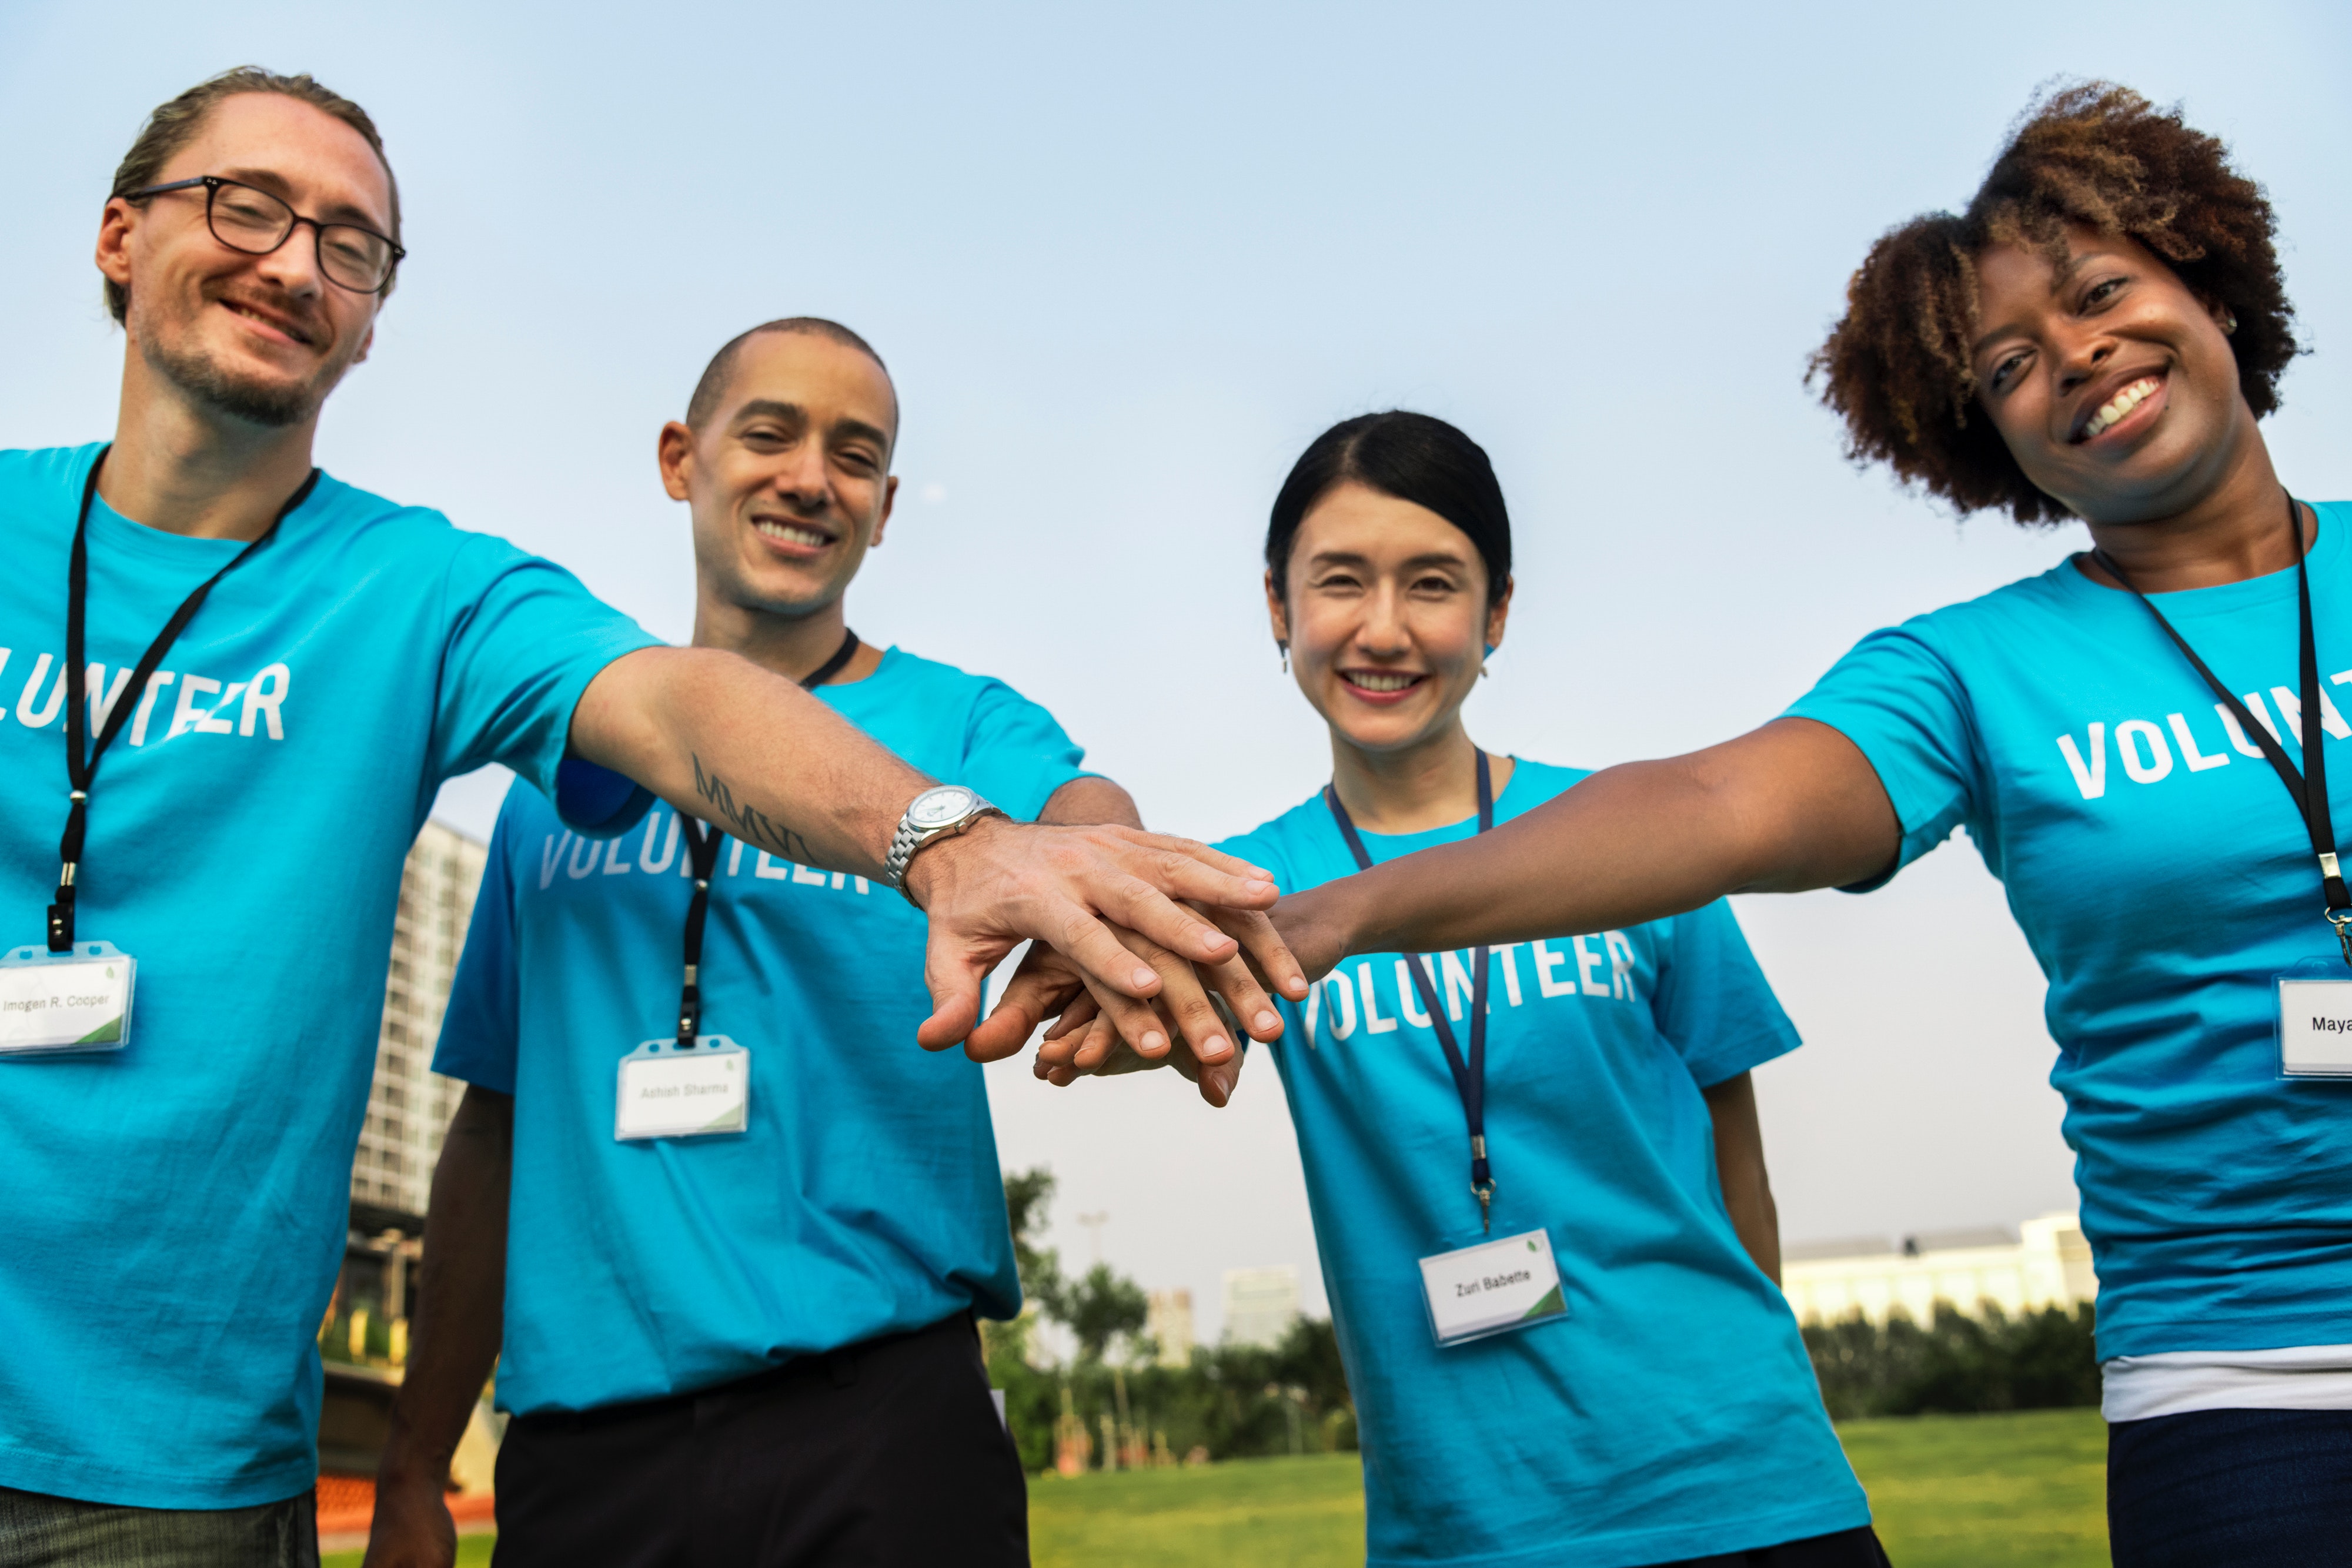
social group, team, youth, community, fun, gesture, player, team sport, t shirt, competition event, sports training, leisure, soccer, sportswear, cheering